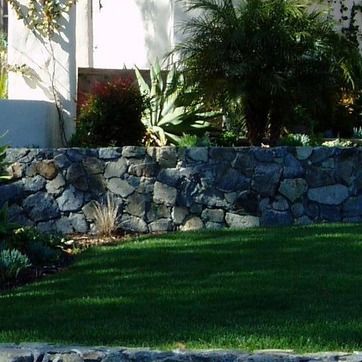
Material: stone